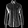
Label: Shirt